Singlish vocabulary

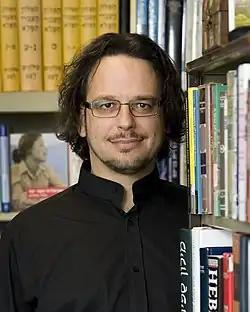
Linguist Ghil'ad Zuckermann defines chiminology as "something intellectually bombastic, profound and difficult to understand".

Singlish is prominently used in local coffee shops, or "kopitiams" (the word is obtained by combining the Malay word for coffee and the Hokkien word for 'shop'), and other eateries. Local names of many food and drink items have become Singlish and consist of words from different languages and are indicative of the multi-racial society in Singapore. For example, "teh" is the Malay word for 'tea' which itself originated from Hokkien, "peng" is the Hokkien word for 'ice', "kosong" is the Malay word for 'zero' to indicate no sugar, and "C" refers to 'Carnation', a brand of evaporated milk.